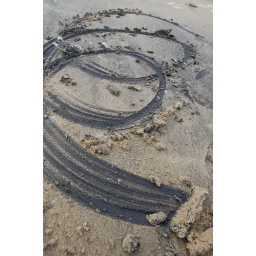
A week spent at our rented beach house in Sandbridge.